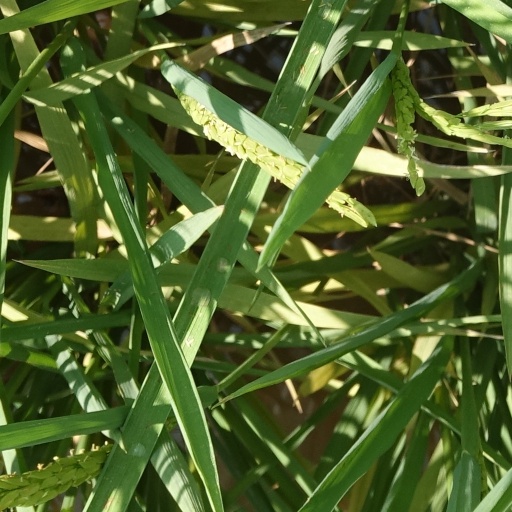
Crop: rice